Tehreek-e-Labbaik Pakistan

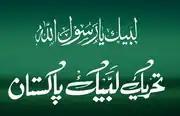
Flag of Tehreek-e-Labaik Ya Rasool Allah

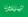
Alternative flag used by TLP.

Tehreek-e-Labbaik Pakistan has been called "the political wing" of the Tehreek-e-Labaik Ya Rasool Allah (TLYR), a religiopolitical group that Khadim Hussain Rizvi also founded and led.